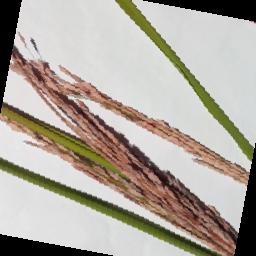
Label: Rice___Neck_Blast